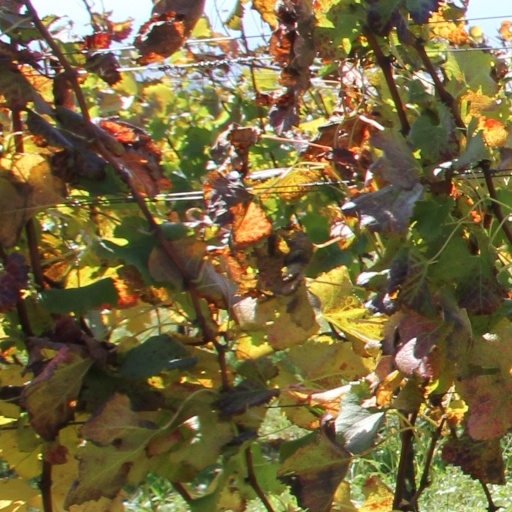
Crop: grape